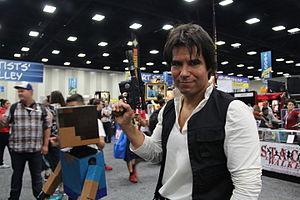
Han Solo est un personnage de Star Wars, interprété par Harrison Ford et Alden Ehrenreich. Originaire de la planète Corellia, Han Solo est un contrebandier, pilote et ancien élève officier impérial.
La liste des personnages encyclopédiques de Star Wars recense les noms et les biographies simplifiées des principaux personnages présentés dans des encyclopédies consacrées à l'ensemble de la saga cinématographique et entièrement ou en grande partie centrées sur la présentation des personnages comme les Dossiers Officiels Star Wars, Les Héros de la saga de Simon Beecroft, l’Ultimate Star Wars de Ryder Windham ou L'encyclopédie des personnages de Beecroft et Hidalgo. Les personnages non présentés dans ces encyclopédies, même s'ils sont considérés par certains comme importants, sont exclus du recensement.